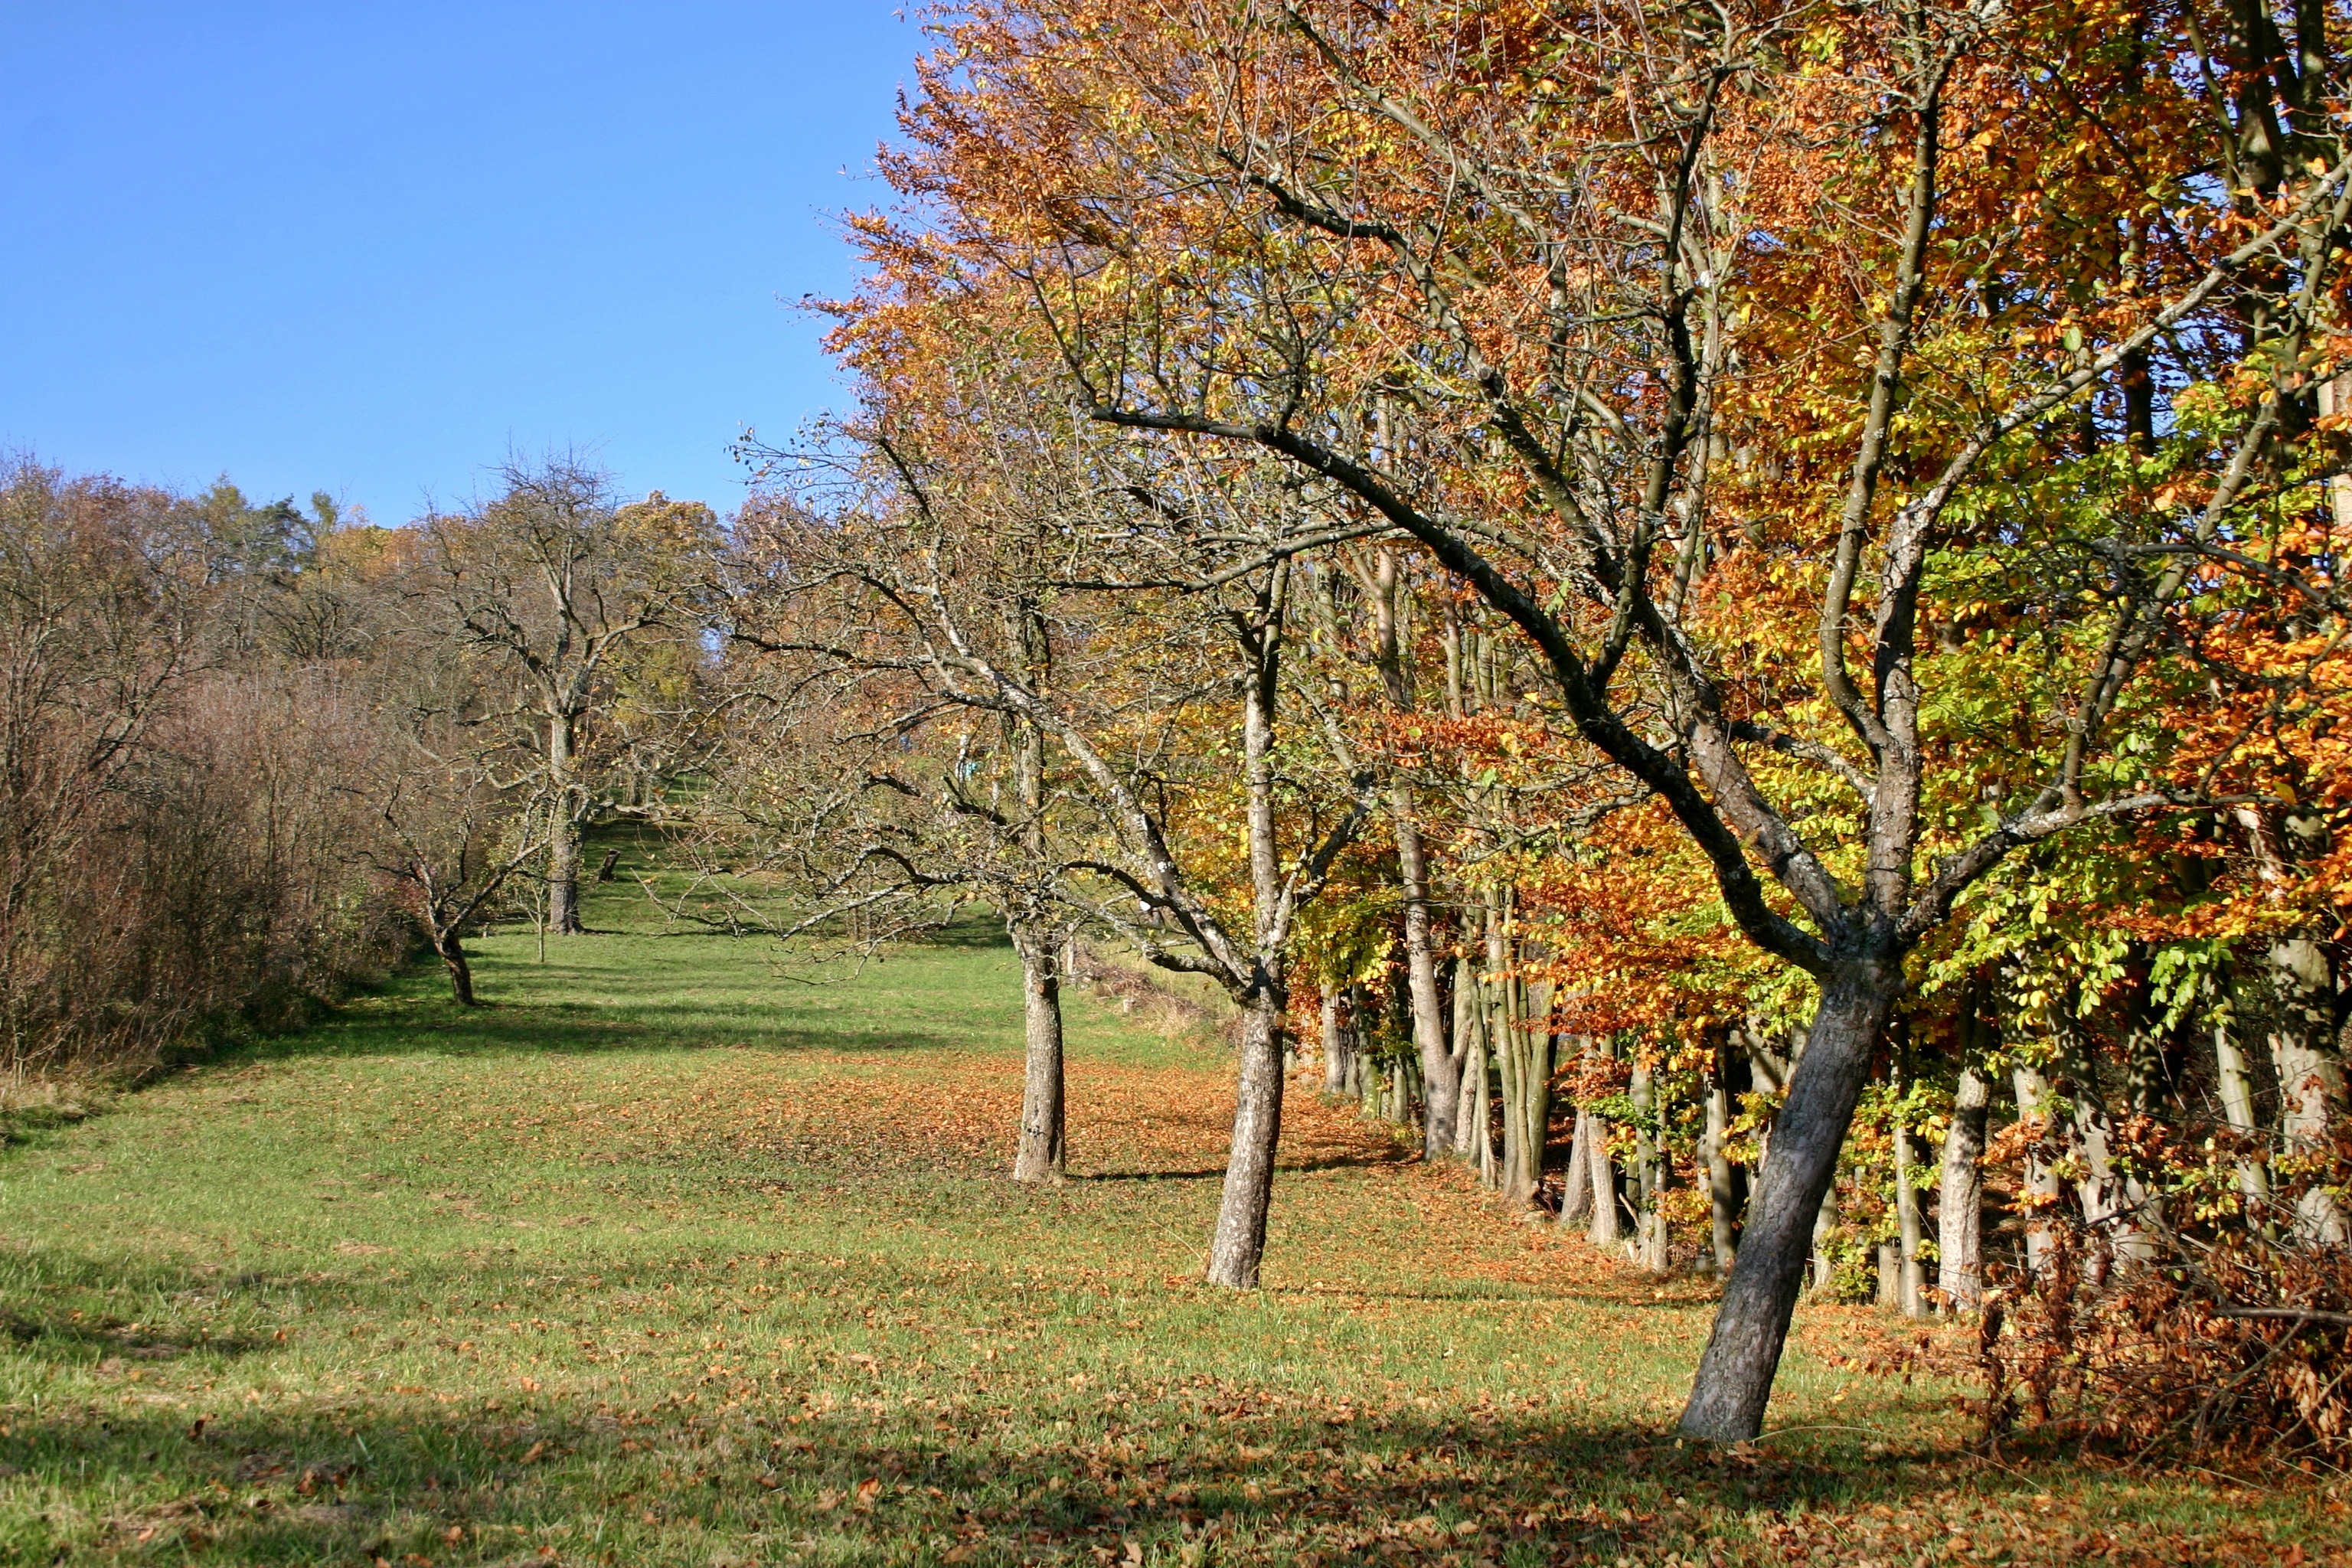
landscape, tree, nature, branch, plant, meadow, leaf, flower, orchard, slope, autumn, park, colorful, season, autumn mood, sunny, shrub, fruit tree, deciduous, germany, grove, woodland, november, fall foliage, ecosystem, fruit tree meadow, southern germany, flowering plant, scattered fruit trees, baden wurttemberg, apple trees, woody plant